Vasyl Horbal

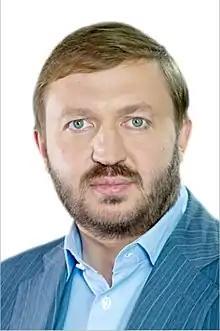

Vasyl Mykhailovych Horbal (born 18 March 1971) is a Ukrainian politician, former member of the Verkhovna Rada.